Porkkala Lighthouse

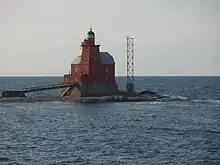
Porkkala Kallbåda in 2009

Porkkala Lighthouse (Finnish: "Porkkalan majakka", Swedish: "Porkala fyr"), also known as Kallbåda or Porkkala Kallbåda, is a lighthouse located in the municipality of Kirkkonummi, Finland, approximately from the southern tip of the Porkkalanniemi peninsula, in the western part of the Gulf of Finland.